Earl Warren

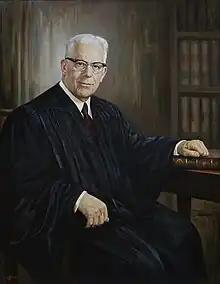
Chief Justice Earl Warren

Warren gained a statewide reputation as a tough, no-nonsense district attorney who fought corruption in government and ran his office in a nonpartisan manner. Warren strongly supported the autonomy of law enforcement agencies, but also believed that police and prosecutors had to act fairly. Unlike many other local law enforcement officials in the 1920s, Warren vigorously enforced Prohibition. In 1927, he launched a corruption investigation against Sheriff Burton Becker. After a trial that some in the press described as "the most sweeping exposé of graft in the history of the country," Warren won a conviction against Becker in 1930. When one of his own undercover agents admitted that he had perjured himself in order to win convictions in bootleg cases, Warren personally took charge of prosecuting the agent. Warren's efforts gained him national attention; a 1931 nationwide poll of law enforcement officials found that Warren was "the most intelligent and politically independent district attorney in the United States".